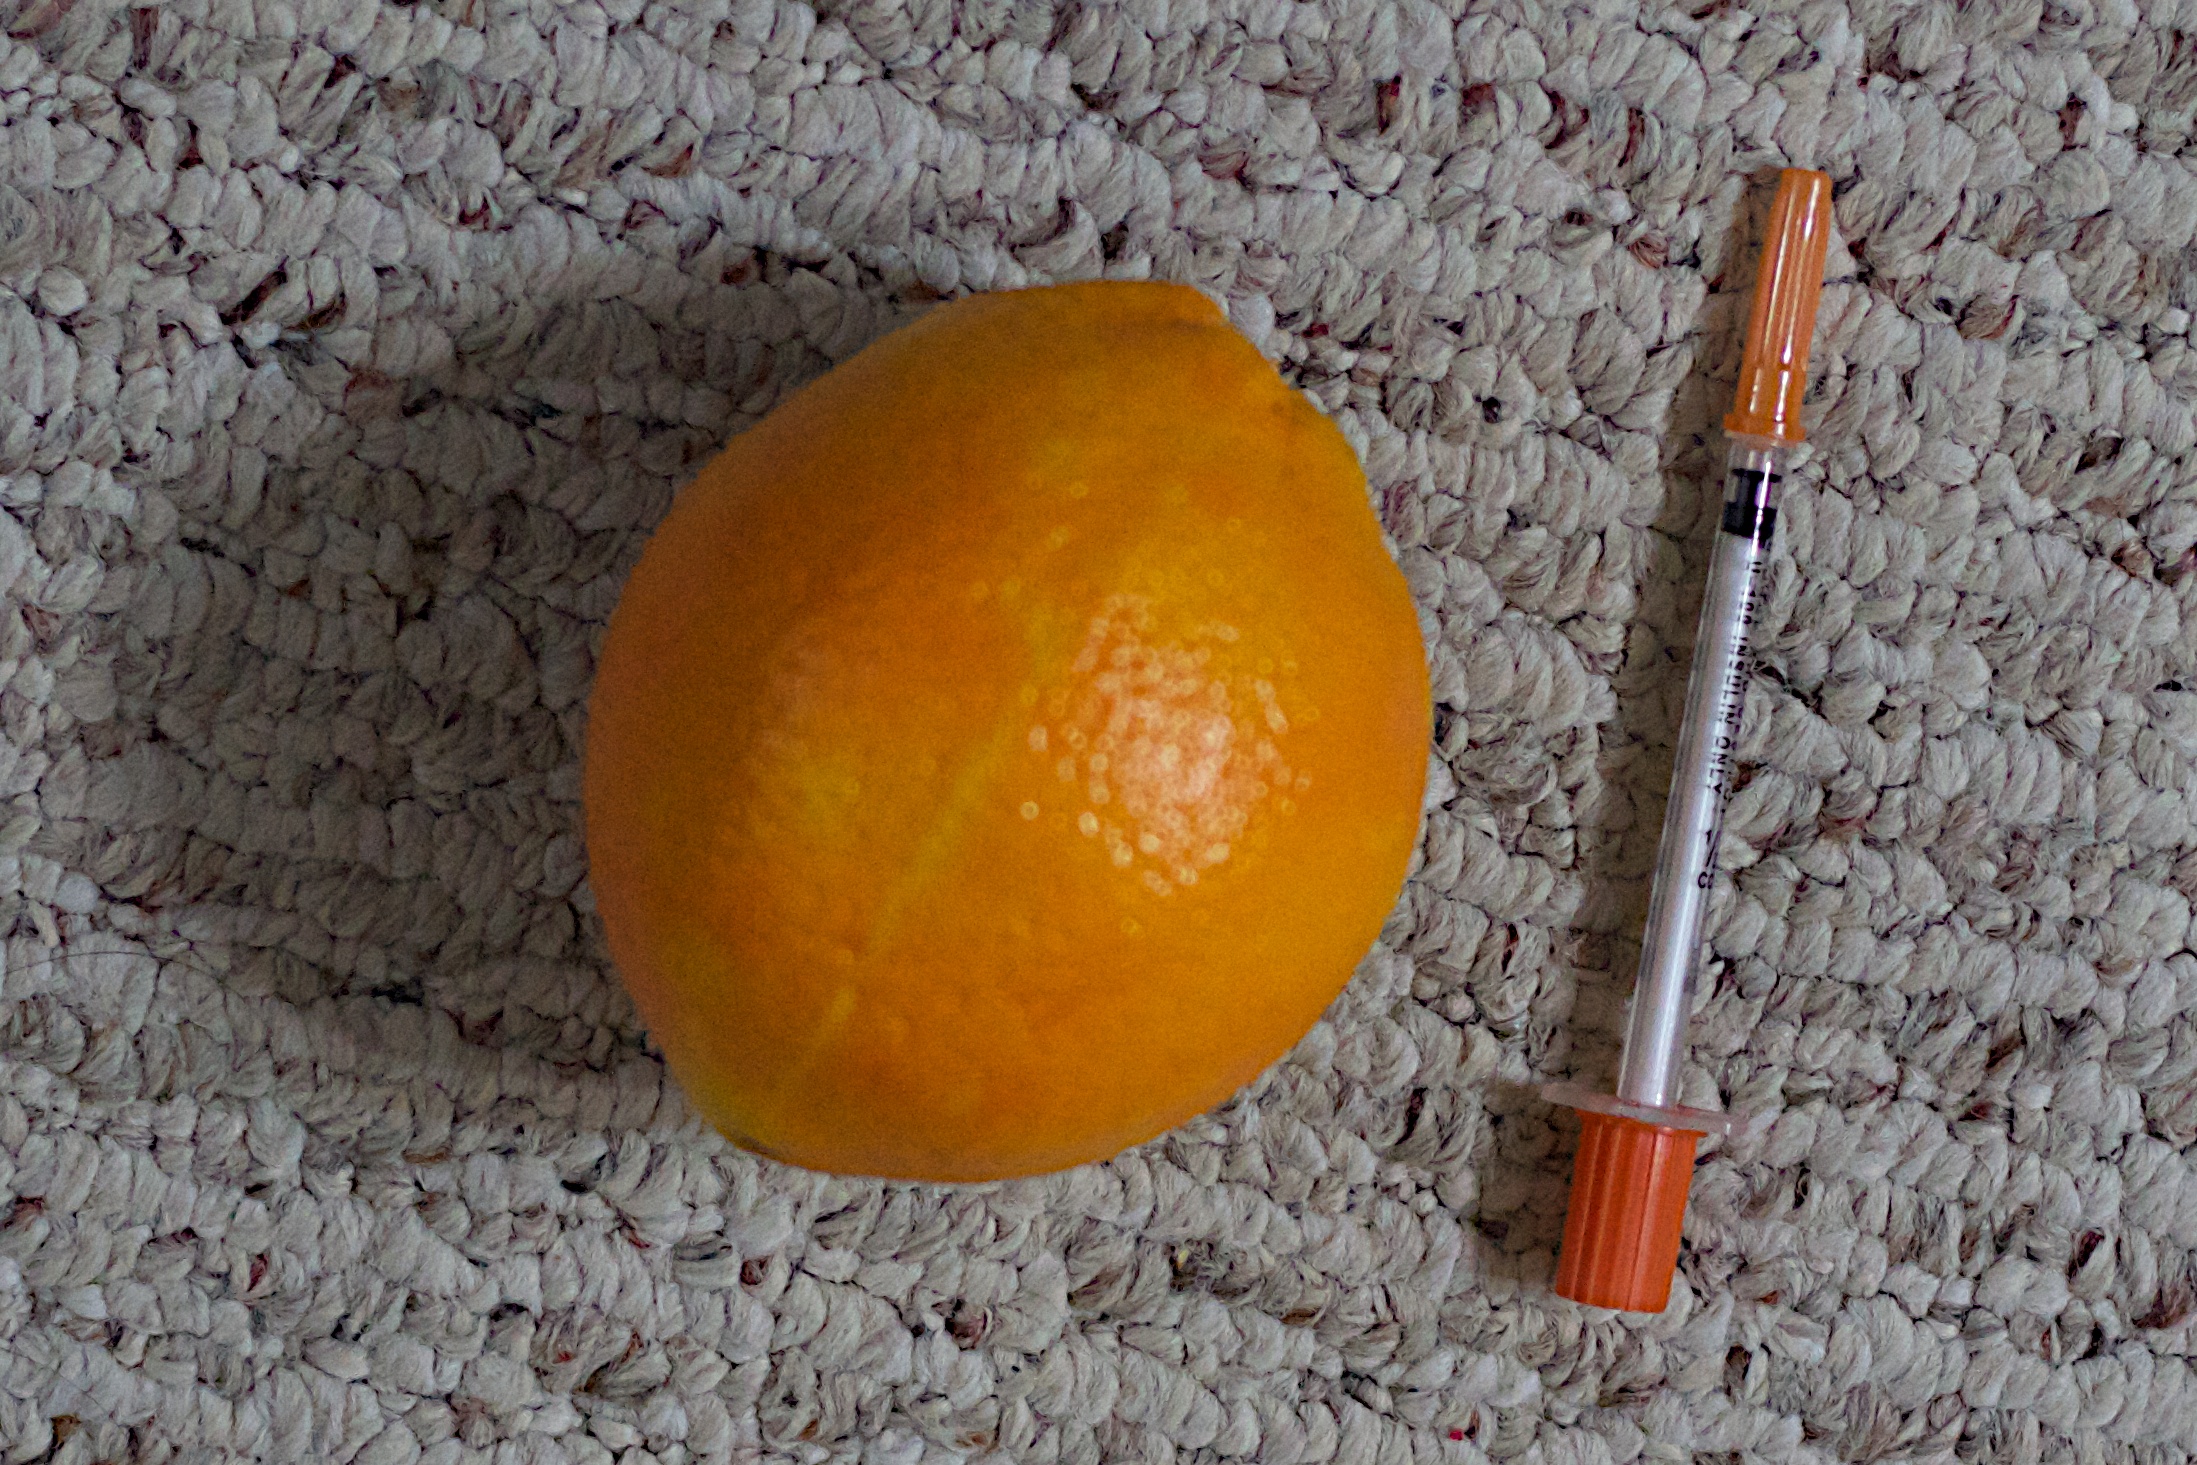
plant, fruit, orange, food, produce, clementine, diabetes, 2010365, citrus, flowering plant, land plant, tangelo